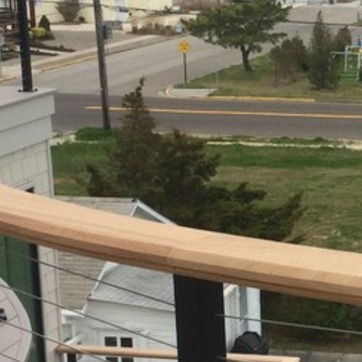
Material: foliage